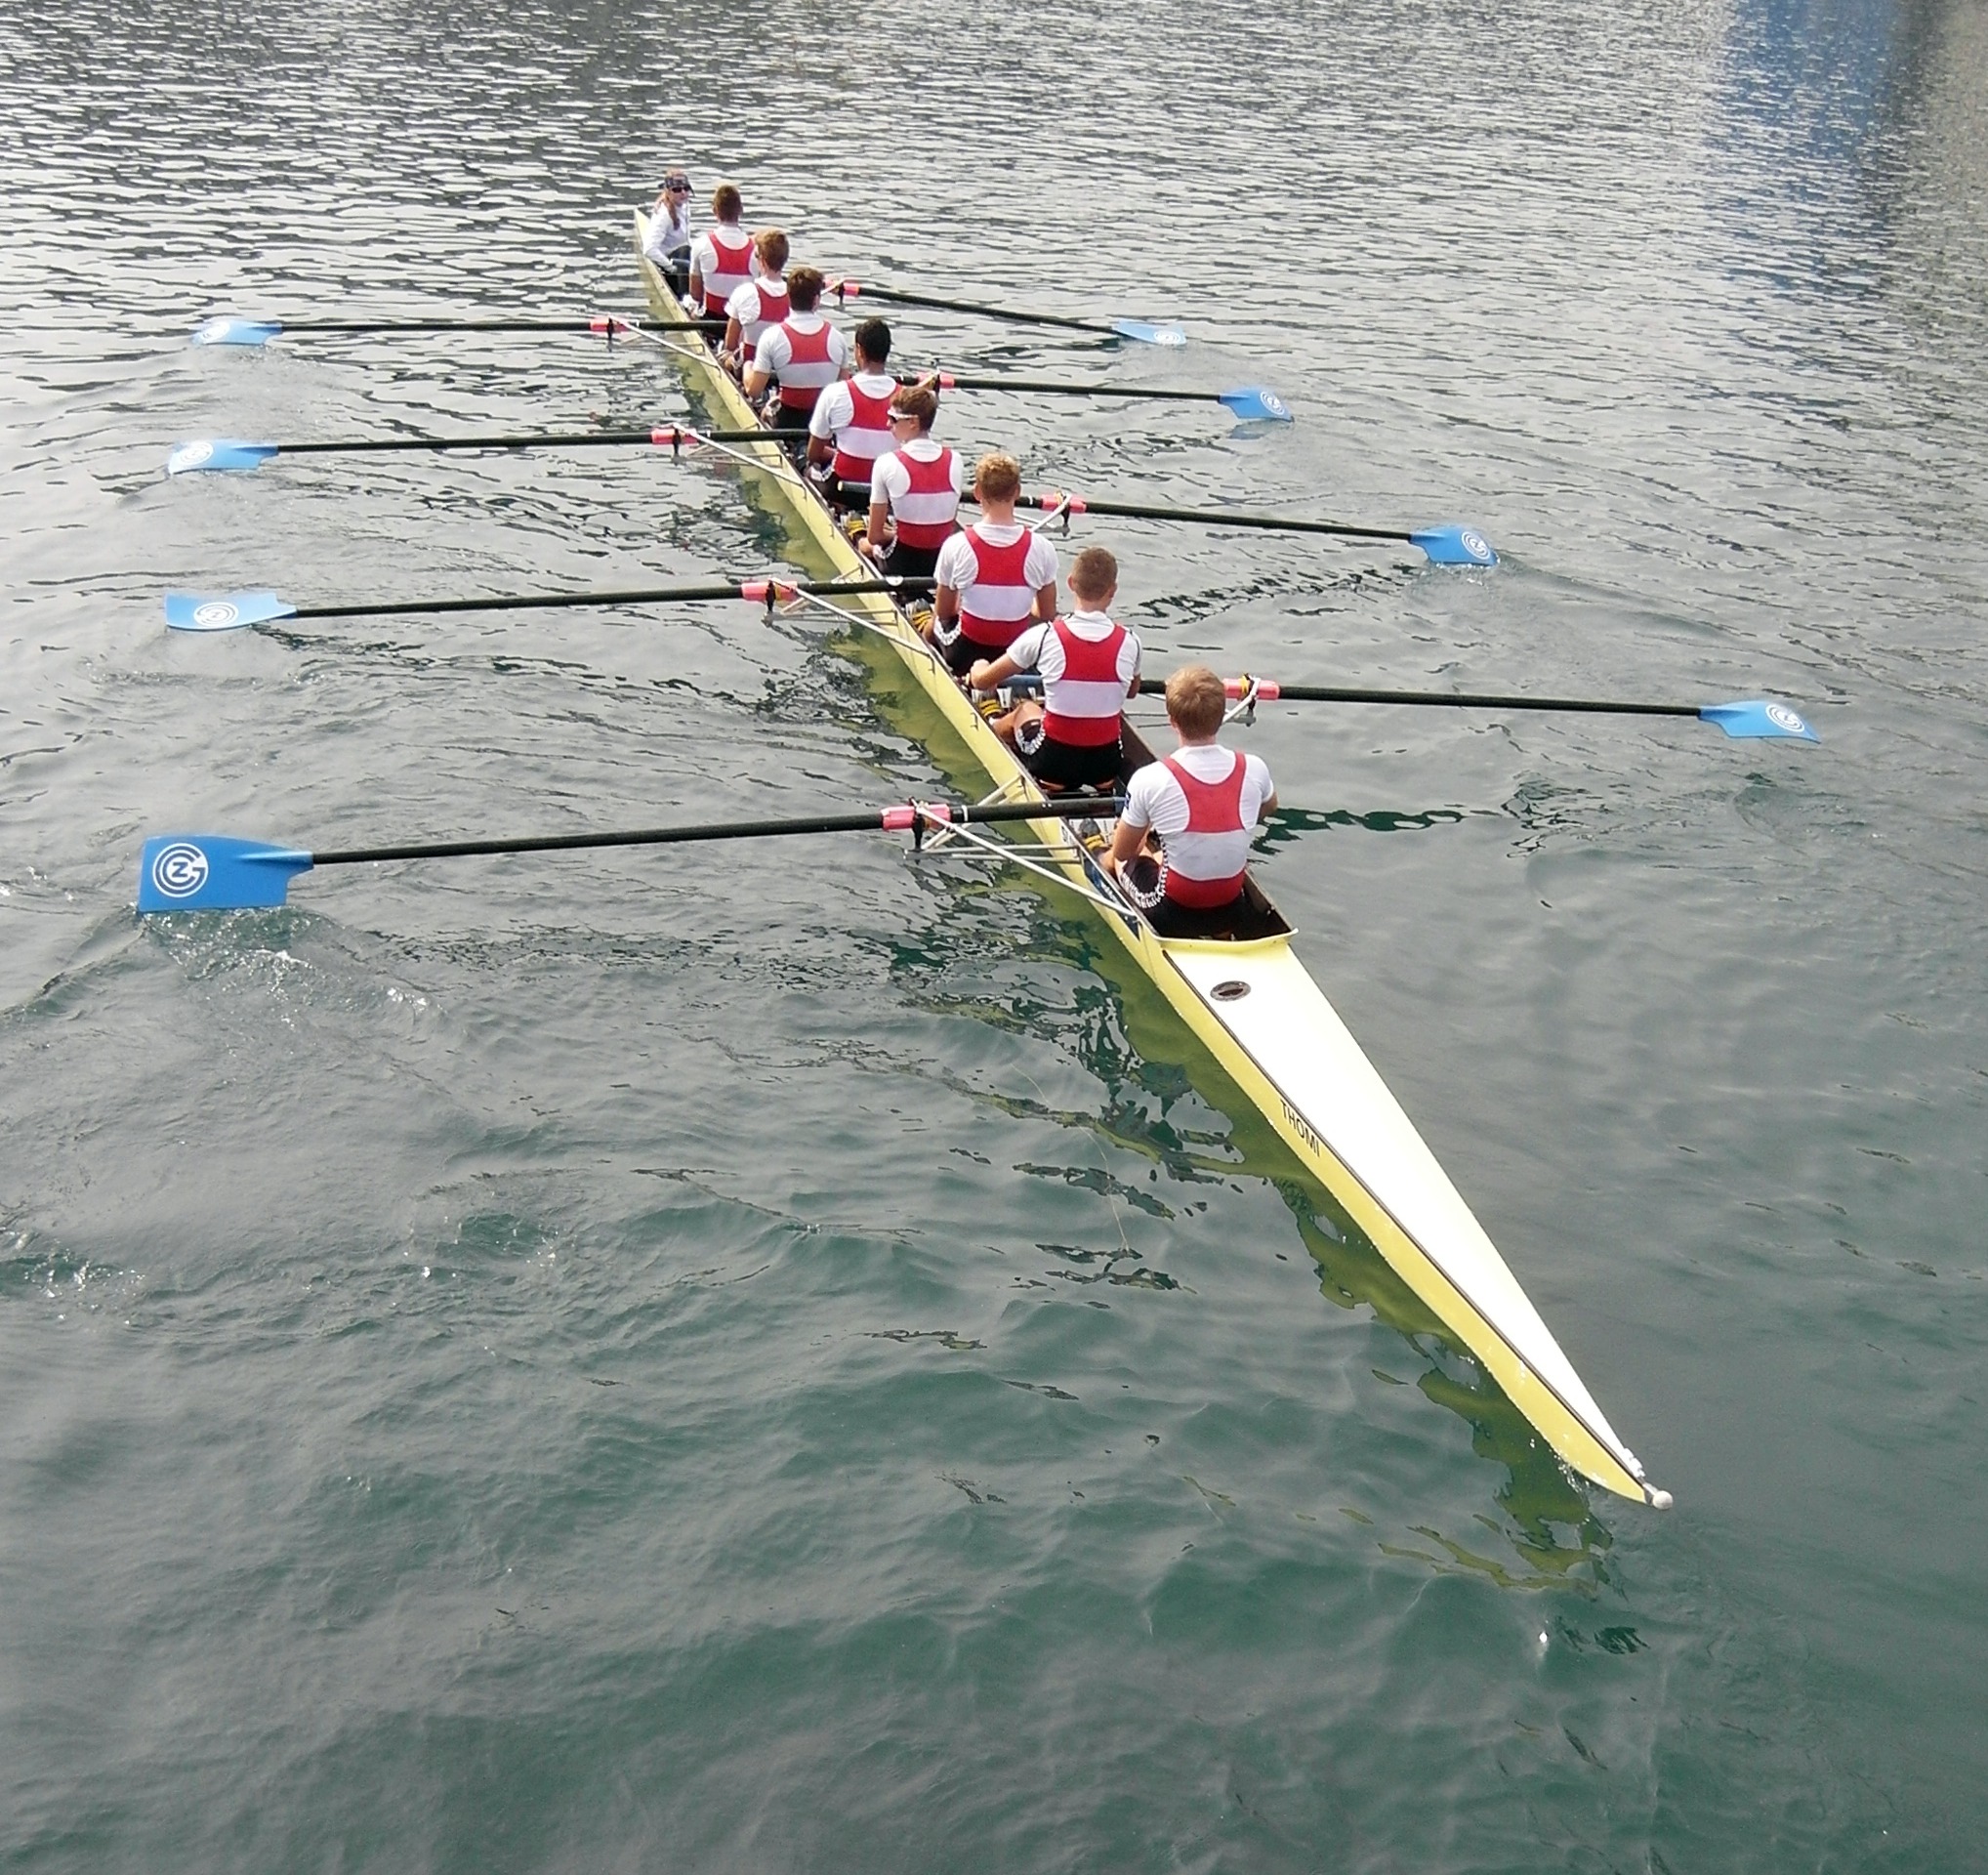
water, boat, river, recreation, paddle, vehicle, sailing, sports, boating, lucerne, switzerland, rowing, canoeing, water sport, outdoor recreation, reuss, skiff, watercraft rowing, canoe sprint, reuss sprint, rowing race